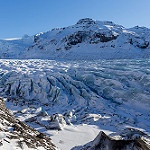
Scene: Outdoor